Nitrocellulose

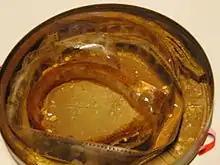
Decayed nitrate film, EYE Film Institute Netherlands

Disastrous fires related to celluloid or "nitrate film" became regular occurrences in the motion picture industry throughout the silent era and for many years after the arrival of sound film. Projector fires and spontaneous combustion of nitrate footage stored in studio vaults and in other structures were often blamed during the early to mid 20th century for destroying or heavily damaging cinemas, inflicting many serious injuries and deaths, and for reducing to ashes the master negatives and original prints of tens of thousands of screen titles, turning many of them into lost films. Even when nitrate stock did not start the blaze, flames from other sources spread to large nearby film collections, producing intense and highly destructive fires.